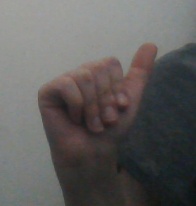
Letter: dhad